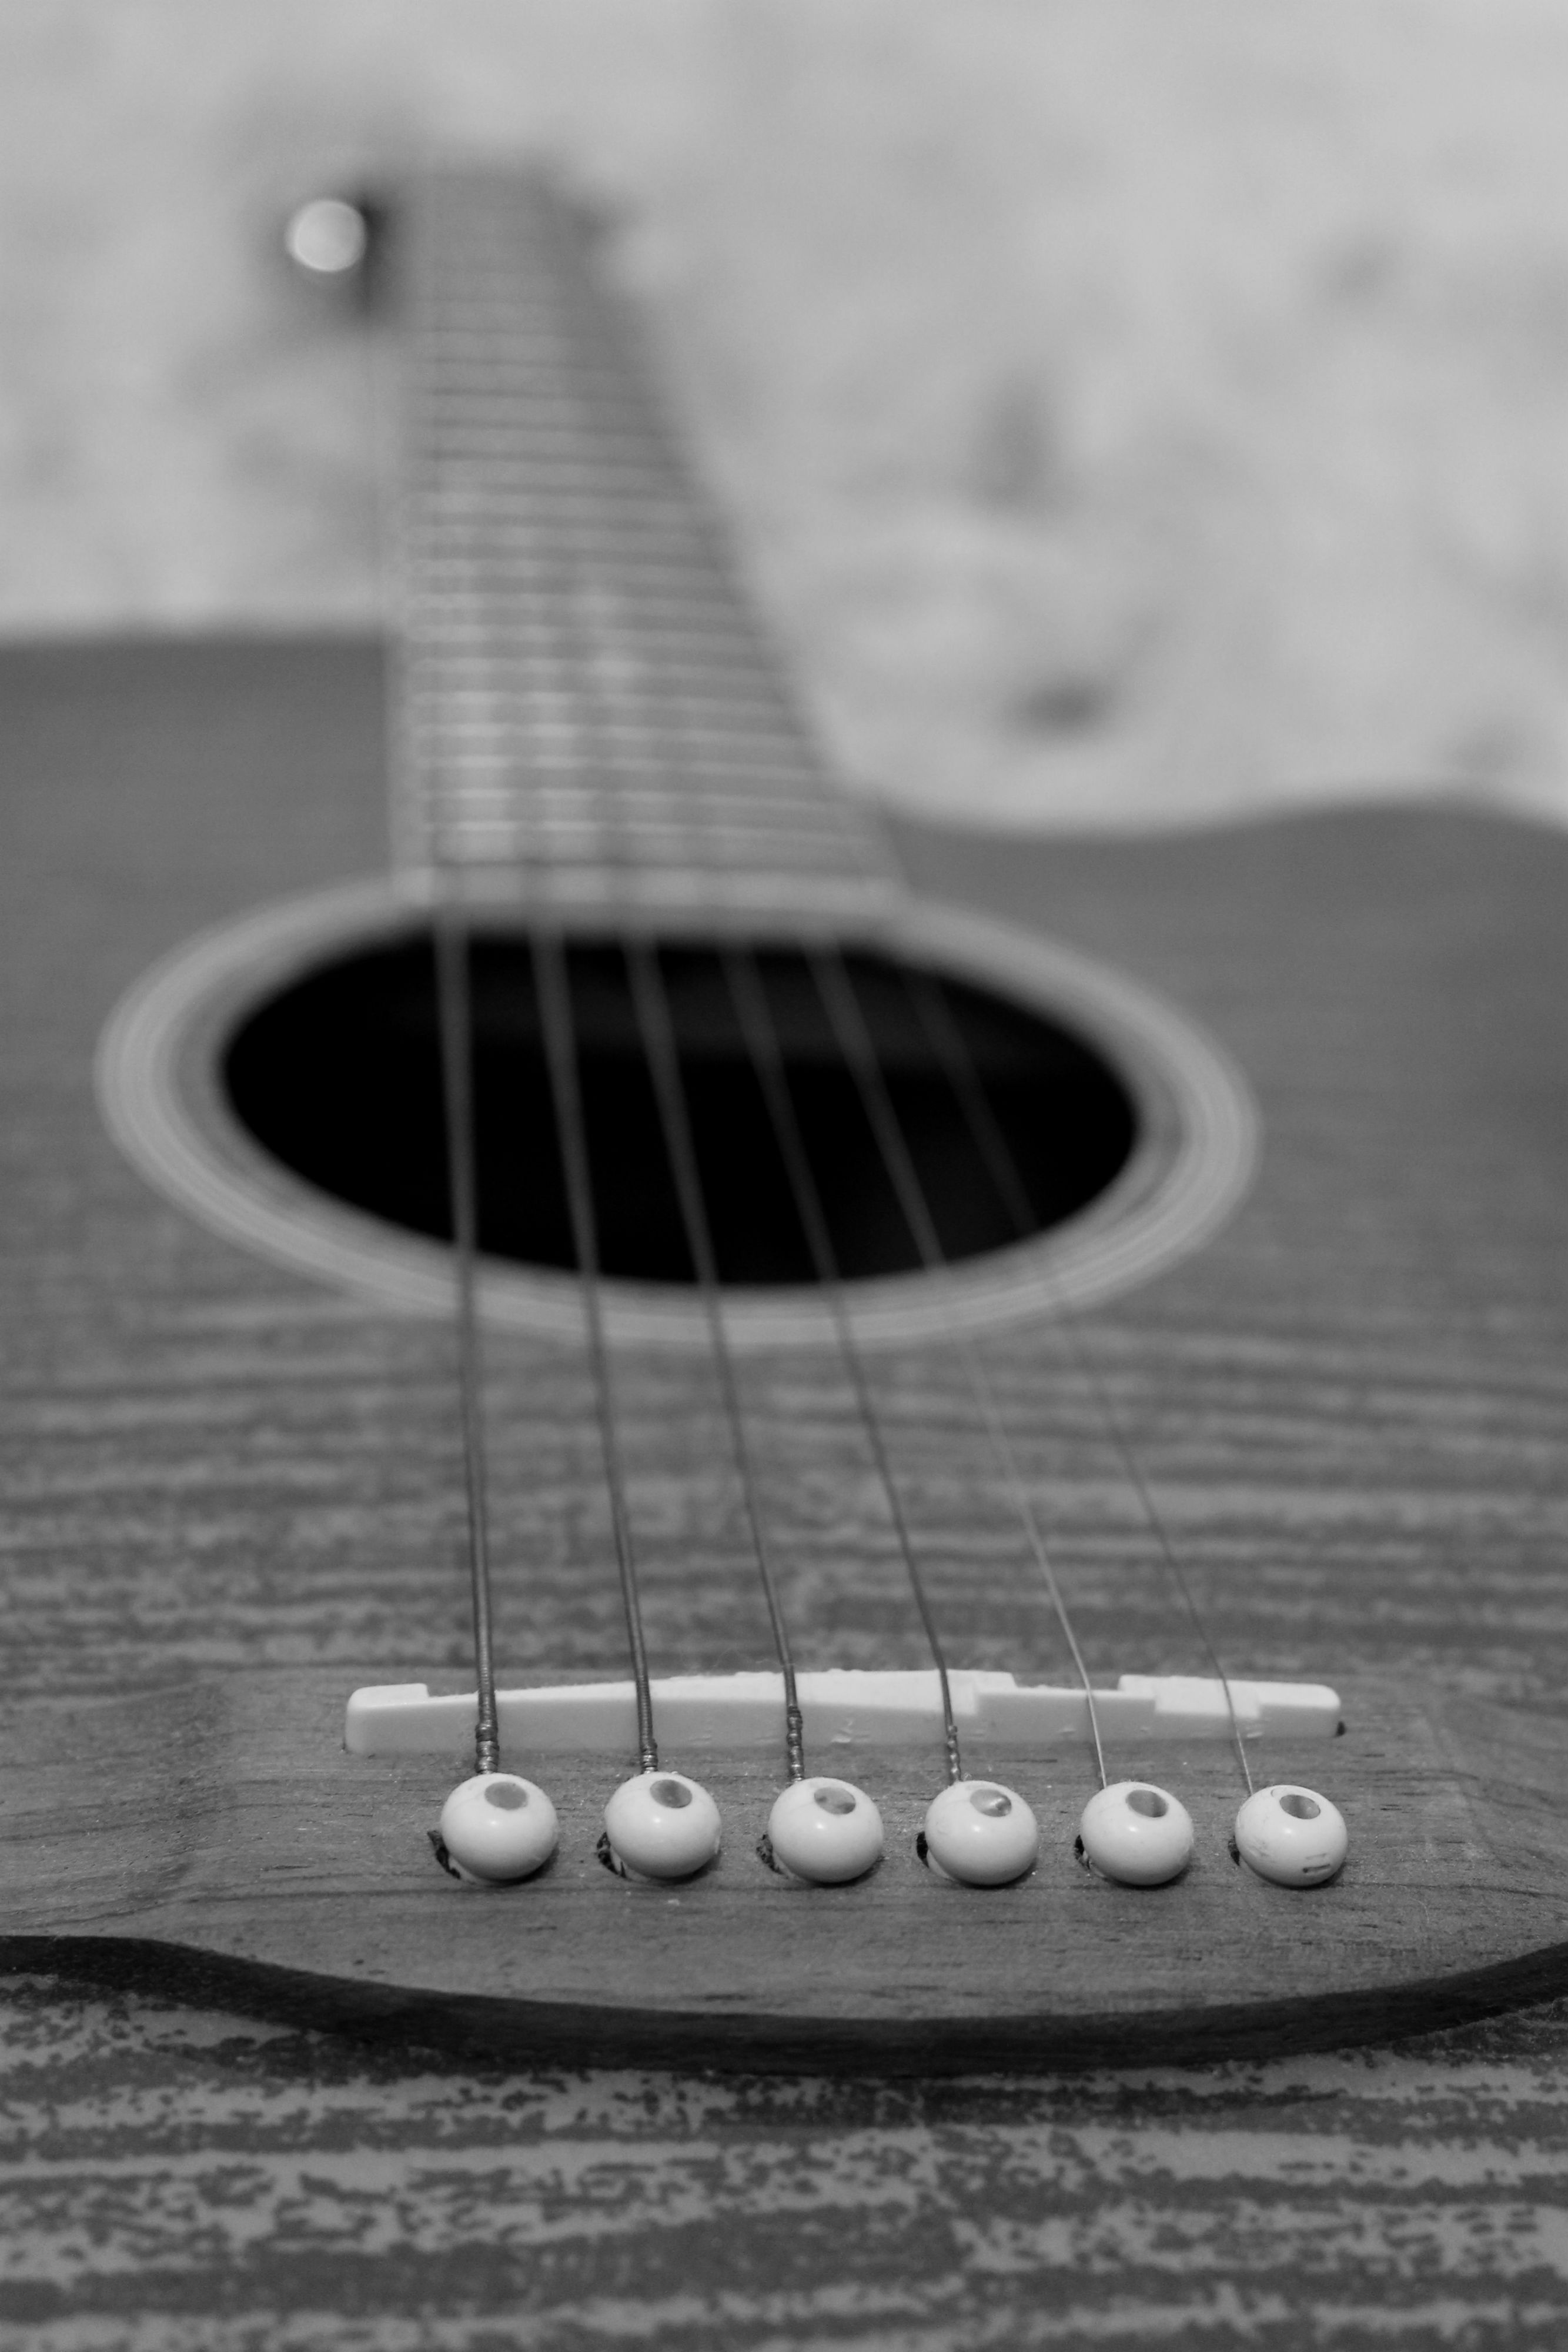
music, black and white, white, photography, guitar, acoustic guitar, instrument, black, monochrome, acoustic, electric guitar, musical instrument, close up, musical, bass guitar, monochrome photography, string instrument, plucked string instruments, slide guitar, acoustic electric guitar